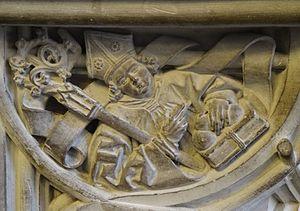
Cathédrale St-Nicolas de Fribourg (Suisse). Saint Nicolas de Myre sur les fonts baptismaux.
La cathédrale Saint-Nicolas de Fribourg, de style gothique rayonnant, domine le centre de la ville médiévale de Fribourg en Suisse. Elle est construite sur un éperon rocheux surplombant de 50 mètres la rivière Sarine. Dédiée à saint Nicolas, elle est depuis 1924 le siège du diocèse de Lausanne, Genève et Fribourg.